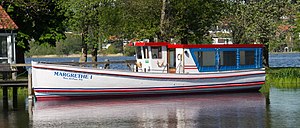
Viborgsøerne / Søerne i dag
Turbåden Margrethe
Turbåden Margrethe ved Borgvold
Viborgsøerne, fællesbetegnelse for søerne i Viborg by, bestående af Nørresø med et areal på ca. 124 ha og Søndersø med et areal på ca. 151 ha.